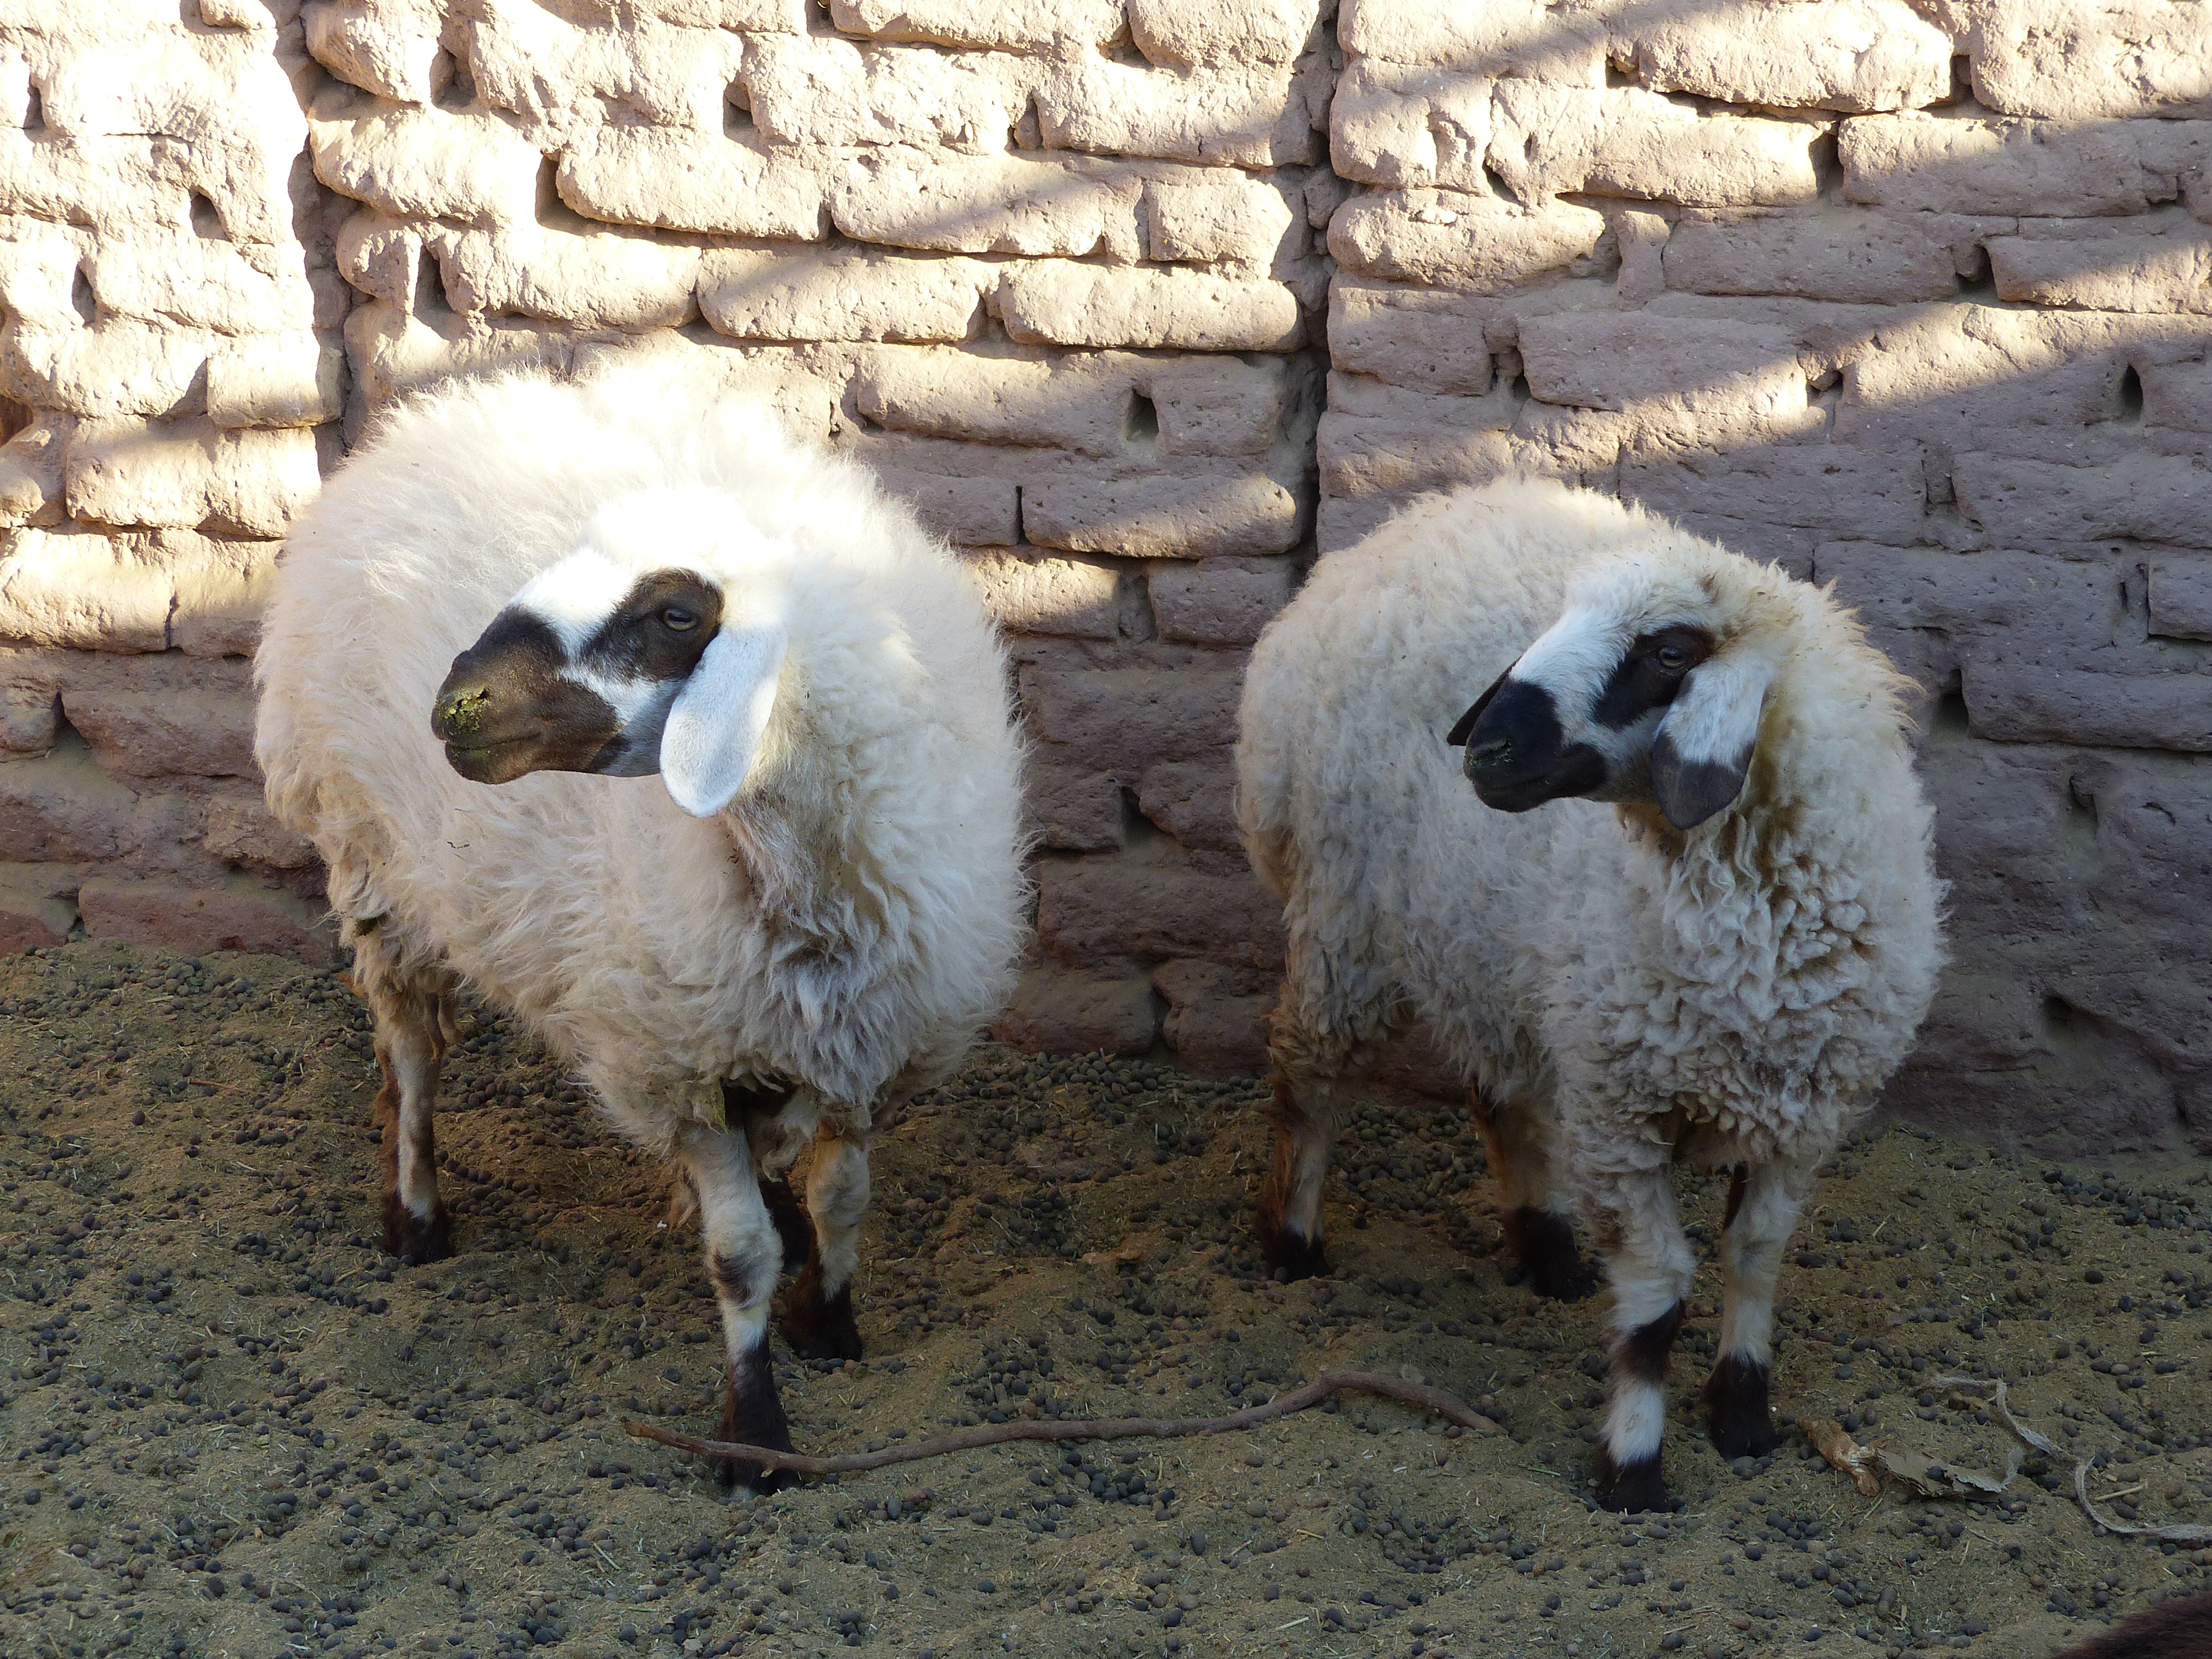
desert, herd, pasture, grazing, sheep, dust, mammal, fauna, vertebrate, sheeps, iran, oasis, drought, desert camp, cow goat family, goat antelope